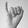
ASL letter: I